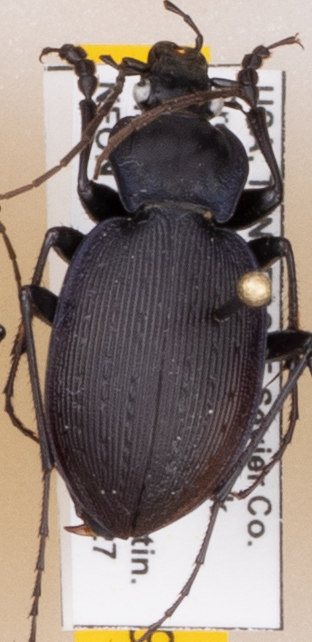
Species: Carabus goryi
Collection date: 2021-04-27
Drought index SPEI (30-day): -0.188
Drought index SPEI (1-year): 0.47
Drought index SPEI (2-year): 2.09